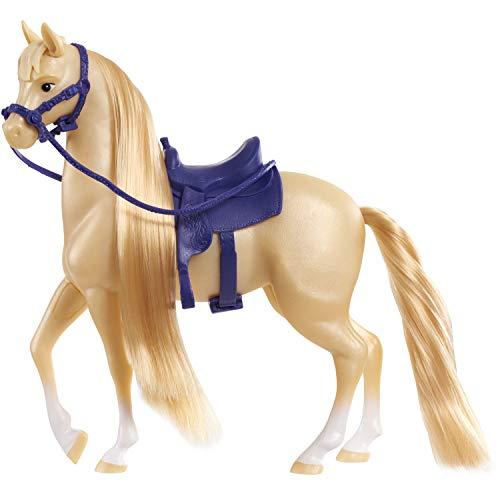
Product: DreamWorks Spirit Riding Free Collector Doll & Horse - Maricela & Mystery
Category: Toys & Games | Dolls & Accessories | Dolls
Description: Relive the adventures of Lucky, Spirit, and their friends from the Netflix original series, dream works Spirit riding free; This doll and horse set is a perfect start to a new horse collection; Maricela stands 5 inches Tall and is accompanied by her best horse friend.
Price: $14.00
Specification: ProductDimensions:10x2.5x8inches|ItemWeight:10.4ounces|ShippingWeight:10.4ounces(Viewshippingratesandpolicies)|ASIN:B07VDTXZ2L|Itemmodelnumber:39248|Manufacturerrecommendedage:36months-10years